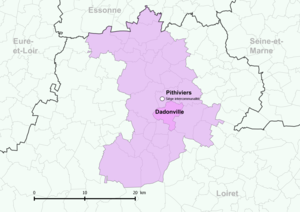
Périmètre de la fr:communauté de communes du Pithiverais - Positionnement de la commune de Dadonville.
Dadonville est une commune française située dans le département du Loiret, en région Centre-Val de Loire.